África (film)

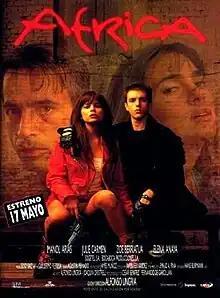
Theatrical release poster

África is a 1996 Spanish drama film directed by Alfonso Ungría which stars Zoe Berriatúa, Elena Anaya, Imanol Arias, and Julie Carmen.